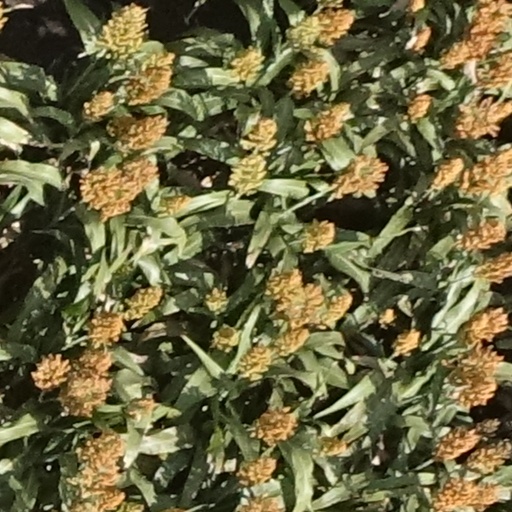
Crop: sorghum